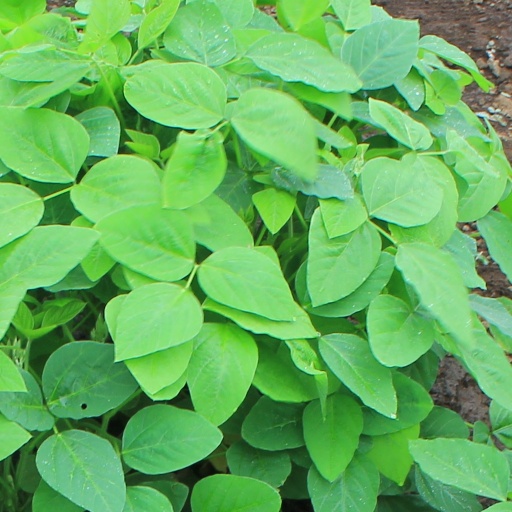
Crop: soybean